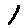
Label: 1